East Norfolk Railway

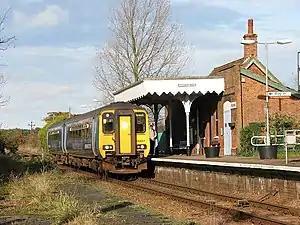
Bittern Line train at Worstead.

The main line remains in regular operation between Norwich and Cromer, with the exception of Cromer High railway station. Trains approaching Cromer use part of the formation of the Norfolk and Suffolk Joint Railway, before joining the former Midland & Great Northern Joint Railway (M&GN) at Cromer Beach railway station. It is presently marketed as the Bittern Line, and formed part of Network Rail Network Rail Route 7, as "SRS 07.11 - East Suffolk line and Norfolk branches". Since 2010 it is a part of "Strategic Route D: East Anglia".